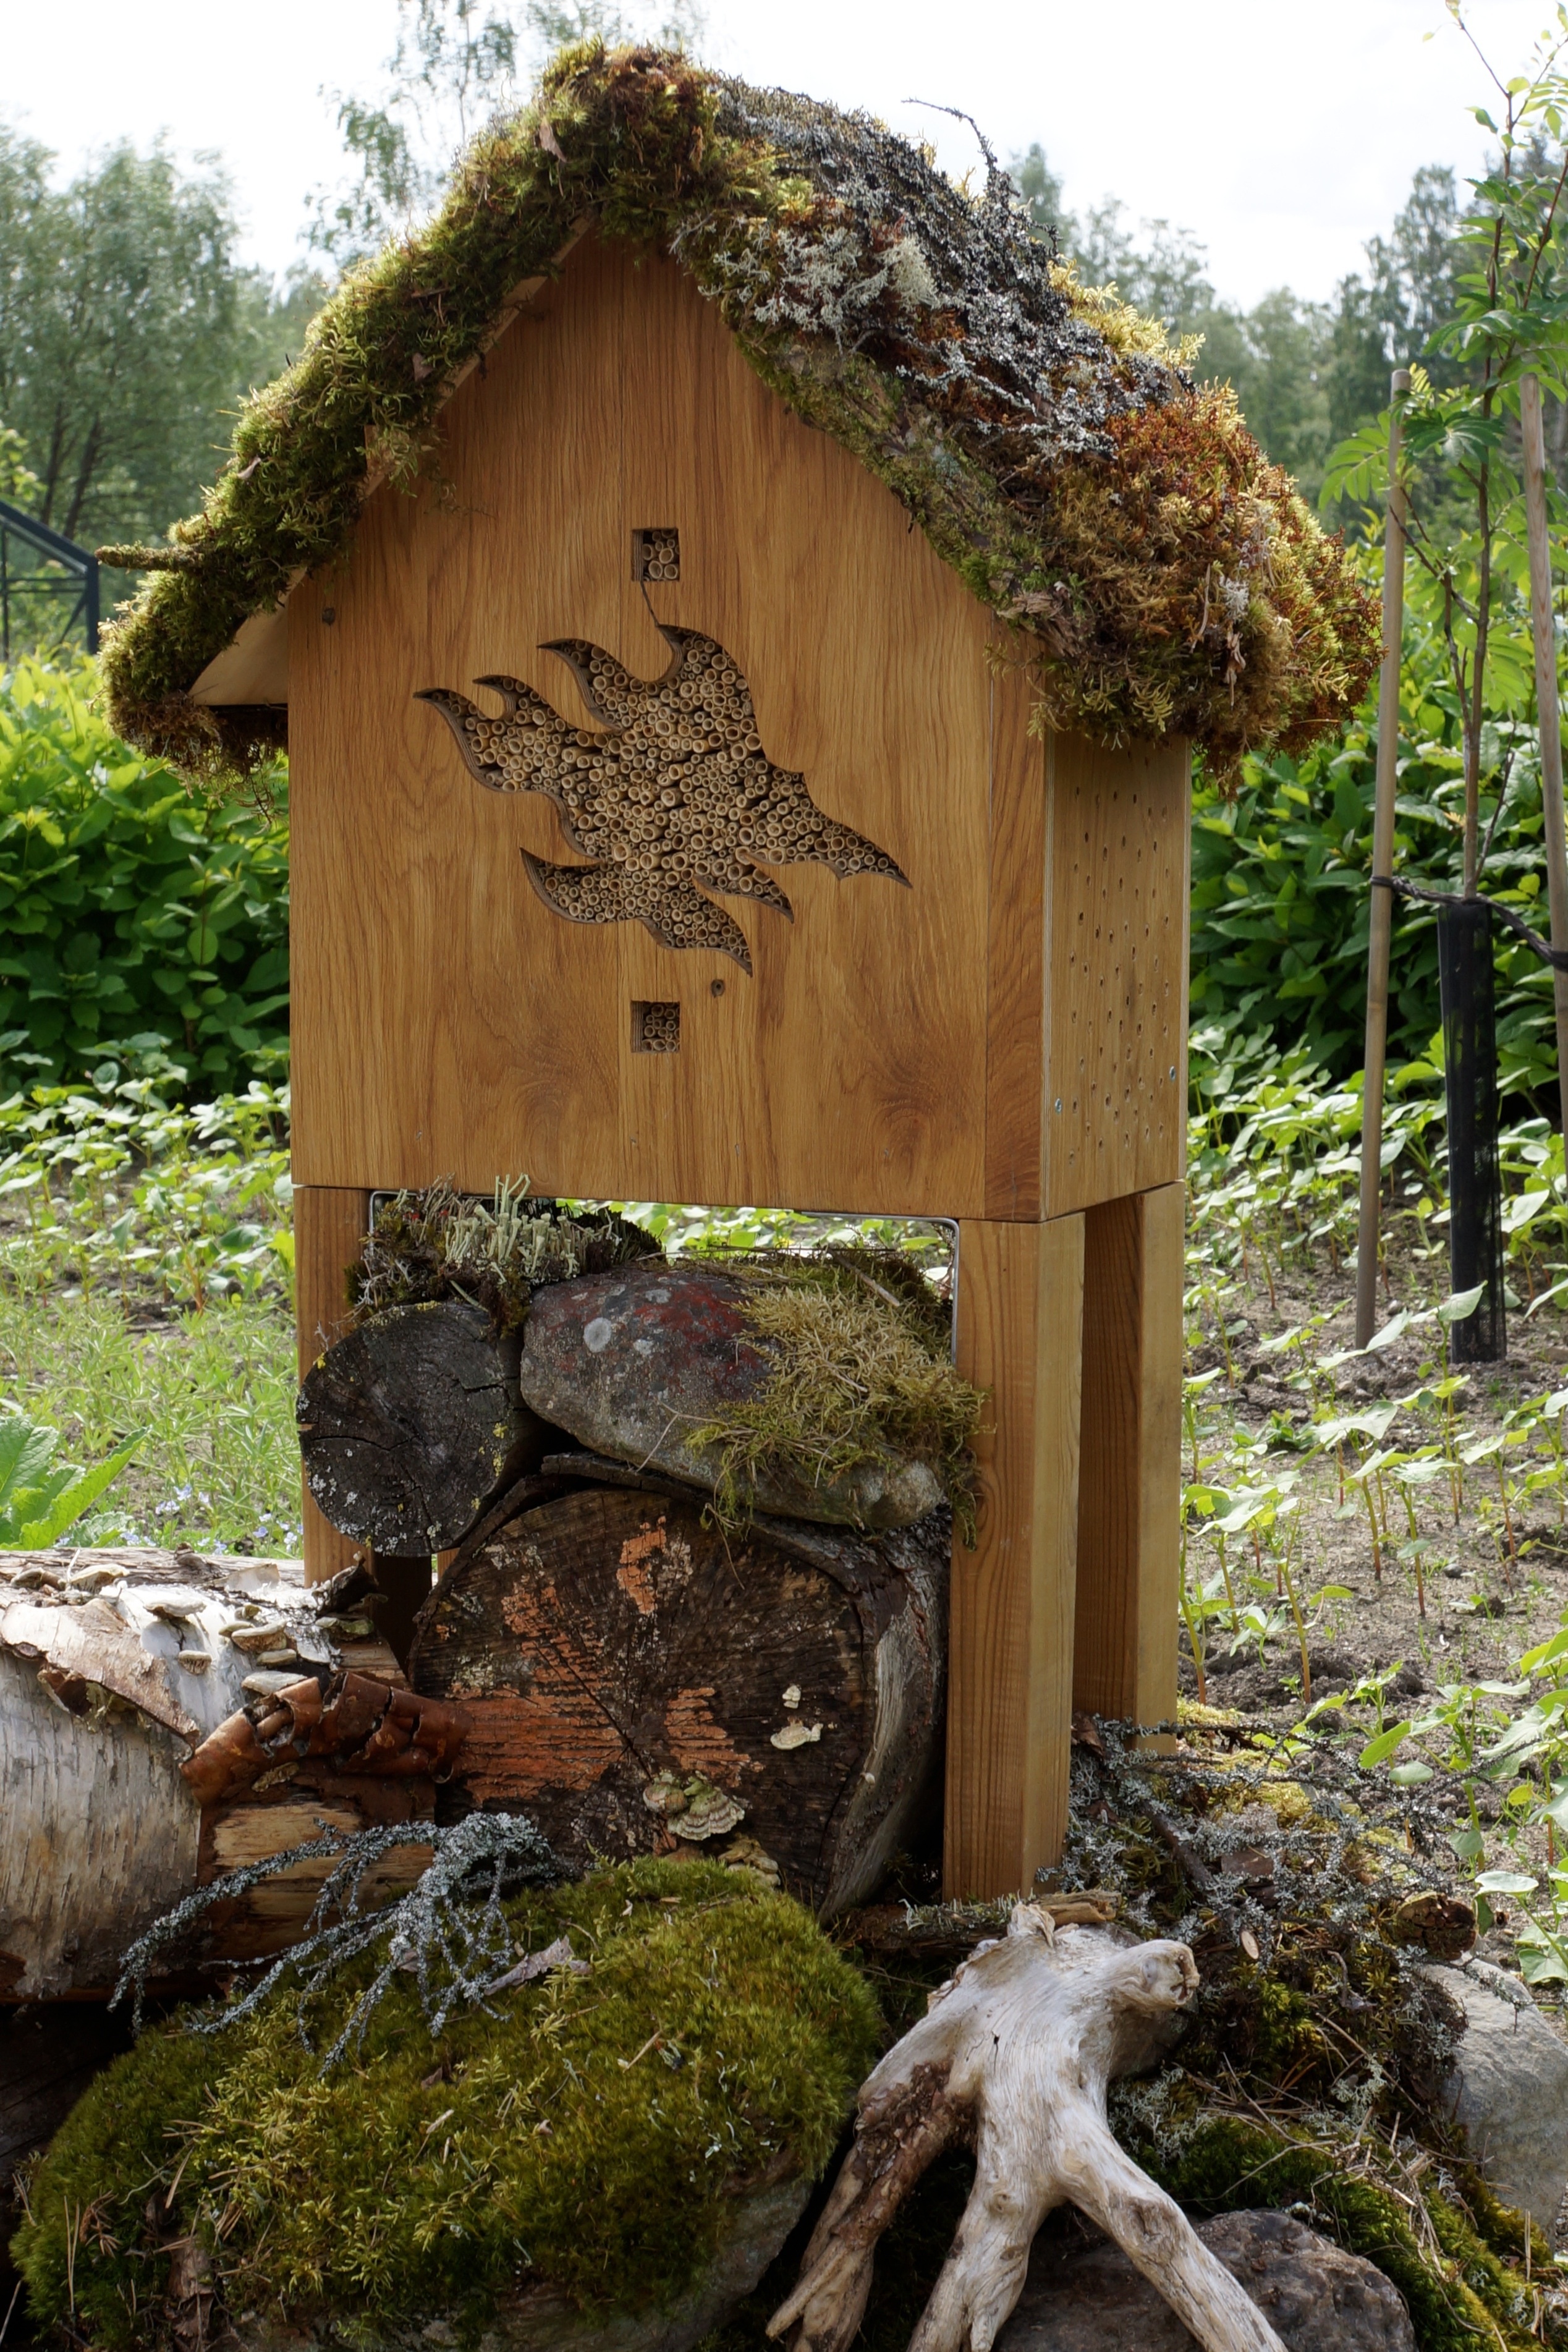
tree, wood, hut, outhouse, rural area, outdoor structure, hy nteishotelli, insects nesting, adding insects